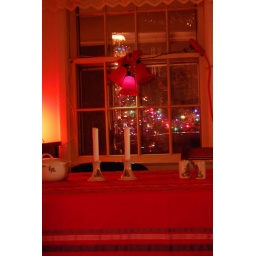
Christmas bells in the dining room window with a reflection of our tree and outside lights shining through.